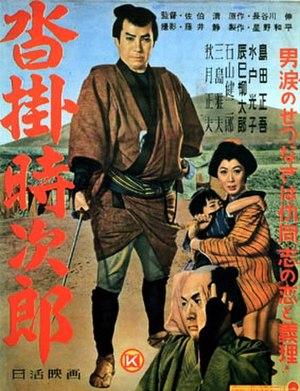
Shōgo Shimada, né le 13 décembre 1905 – mort le 26 janvier 2004, est un acteur japonais de cinéma.